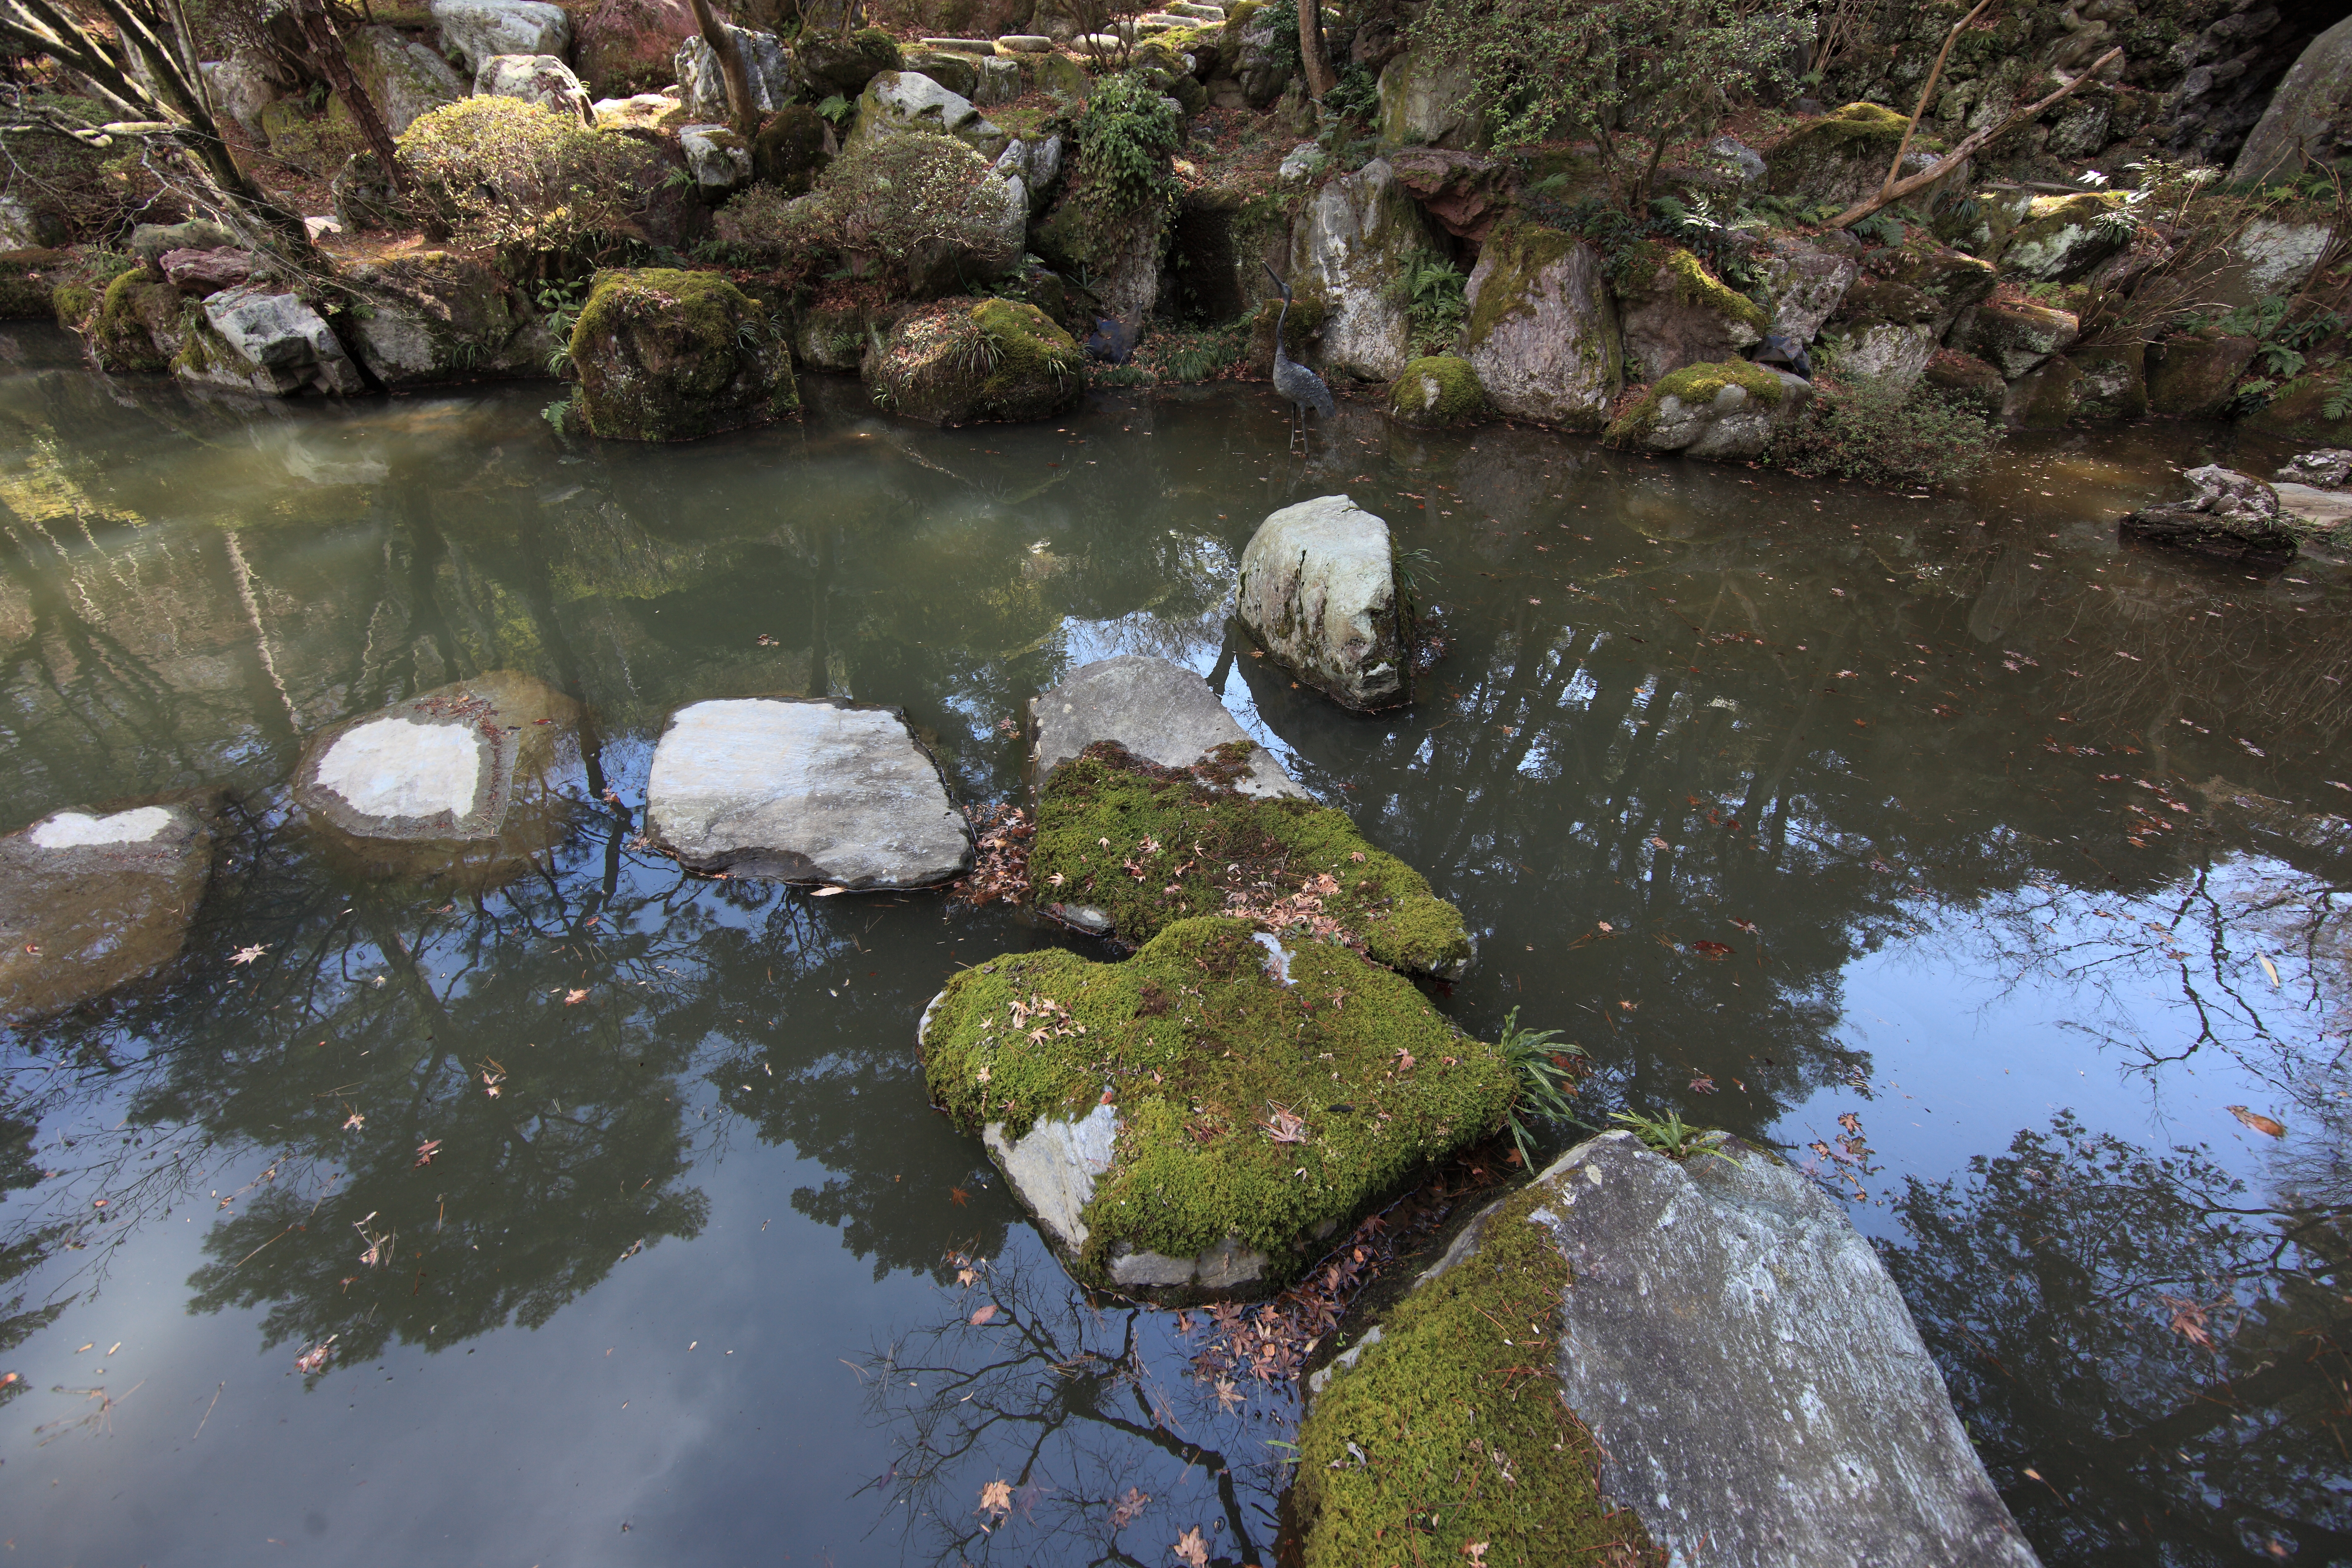
water, creek, flower, river, pond, stream, reflection, high, rapid, garden, body of water, japanese, 5d, style, hires, markii, watercourse, hi, res, resolution, gunma, takasaki, tokumeien, fish pond